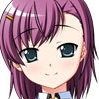
Portrait style: Anime Portrait